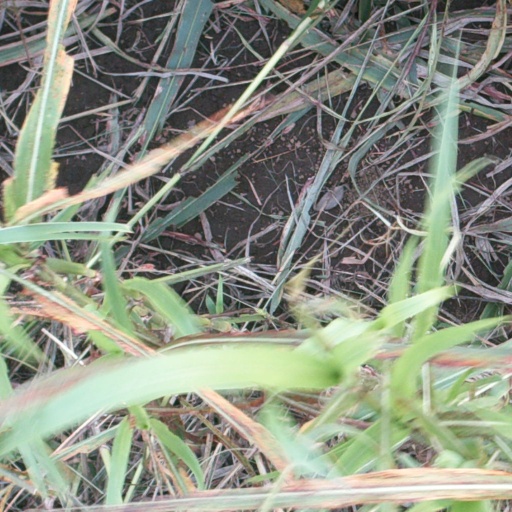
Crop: sorghum